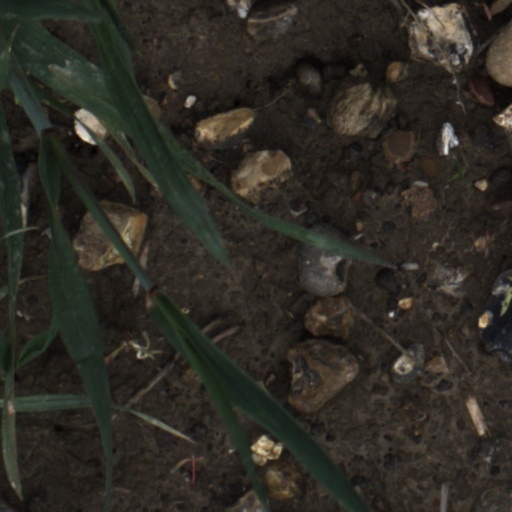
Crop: wheat